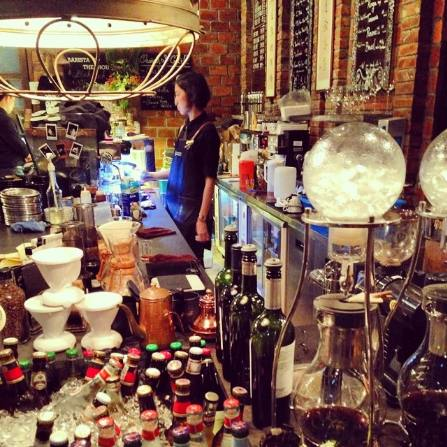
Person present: Yes